Nordland

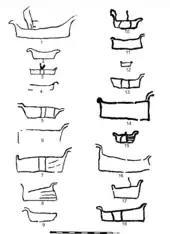
Prehistoric rock drawings showing boats, 1-2 from Skjomen, 3-4 from Rødøy Municipality, the other from Frosta Municipality.

There is evidence of human settlement in Nordland as far back as 10,500 years ago, about as early as in southern Norway. These Stone Age people lived near the coast, often on islands and typically along straits near the open sea, with a rich provision of marine resources. Such archeological evidence has been found on Vega, in the Leirfjorden, and along the Saltstraumen. There are at least 15 locations with prehistoric rock carvings in Nordland, from Helgeland in the south to Narvik in the north (see Fosna-Hensbacka culture).